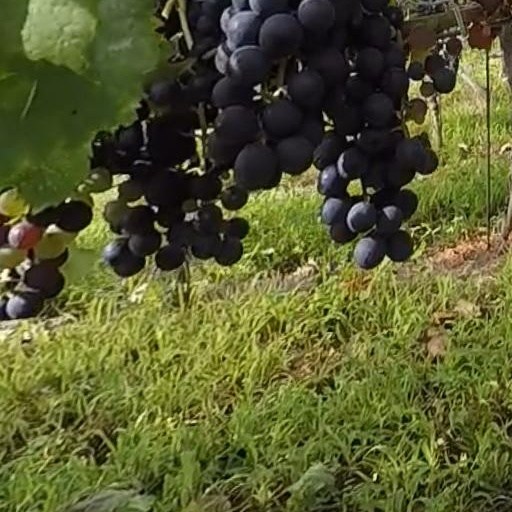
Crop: grape